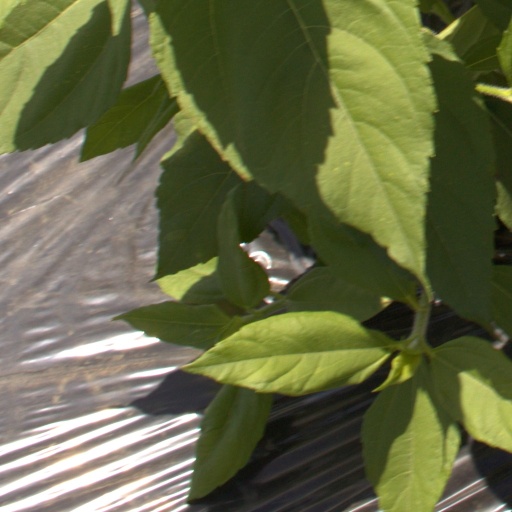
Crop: Jerusalem artichoke